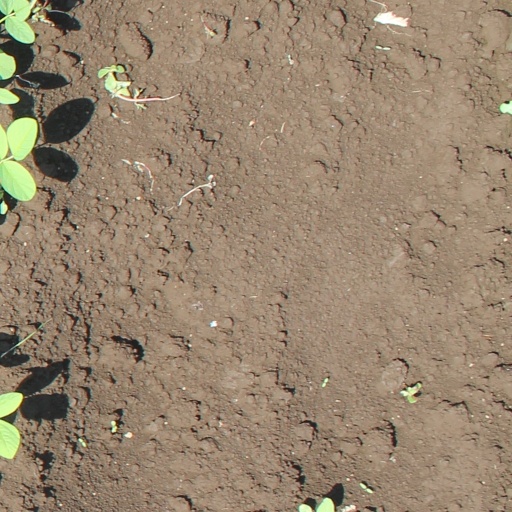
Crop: soybean